We the People (2021 TV series)

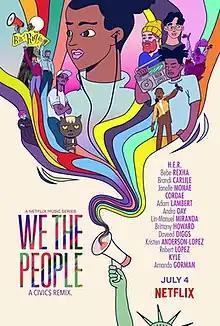
Promotional poster

We the People is a 2021 American animated educational limited television series aiming to teach kids about civics. Each episode is a 4-5 minute animated music video by a popular performer. Created by Chris Nee, who executive produced it with Kenya Barris and Barack & Michelle Obama, the series premiered on July 4, 2021 on Netflix.